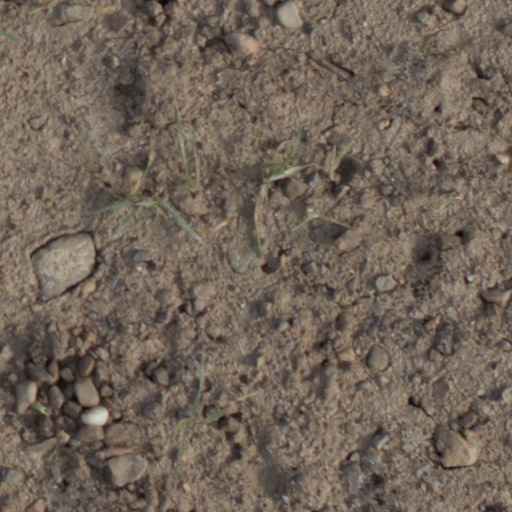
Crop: wheat